Culture of Afghanistan

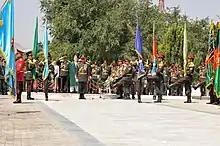
President Hamid Karzai observing the honor guard of the Afghan armed forces during the 2011 Afghan Independence Day.

Islam is the main religion of Afghanistan and over 99.7% of Afghans are Muslims. An estimated 84.7–90% of the population adhere to Sunni Islam, while an estimated 7–15% practice Shia Islam, and approximately 1% are followers of other religions, most prominently Sikhism. In pre-Islamic era, Zoroastrianism and Buddhism had a strong presence in